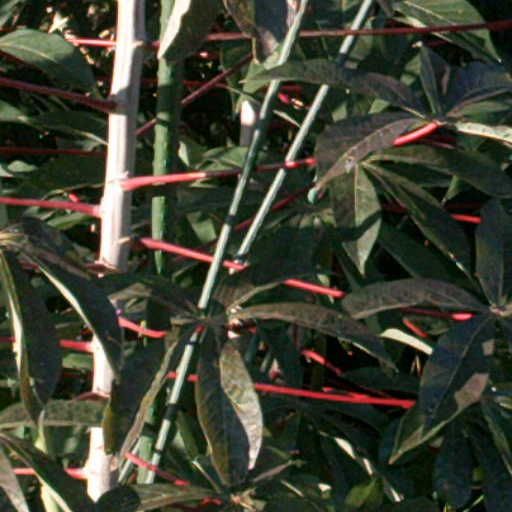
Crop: cassava